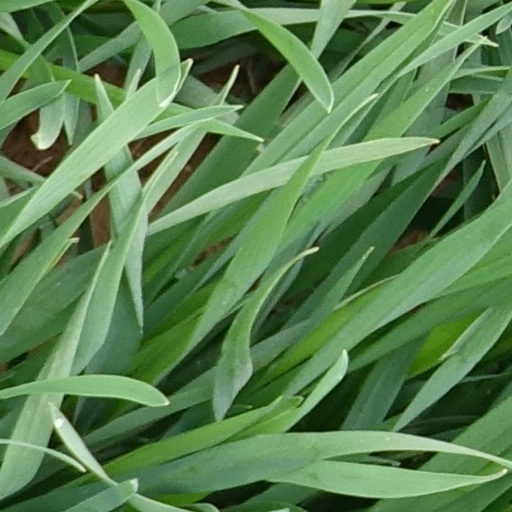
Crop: wheat